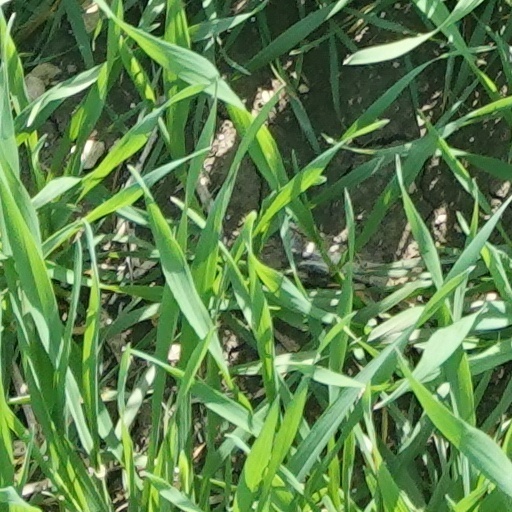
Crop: wheat